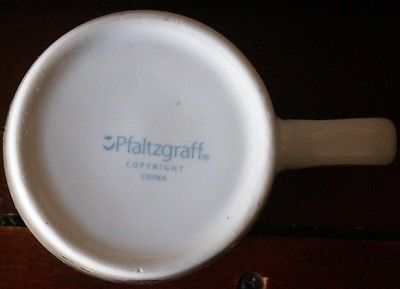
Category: mug